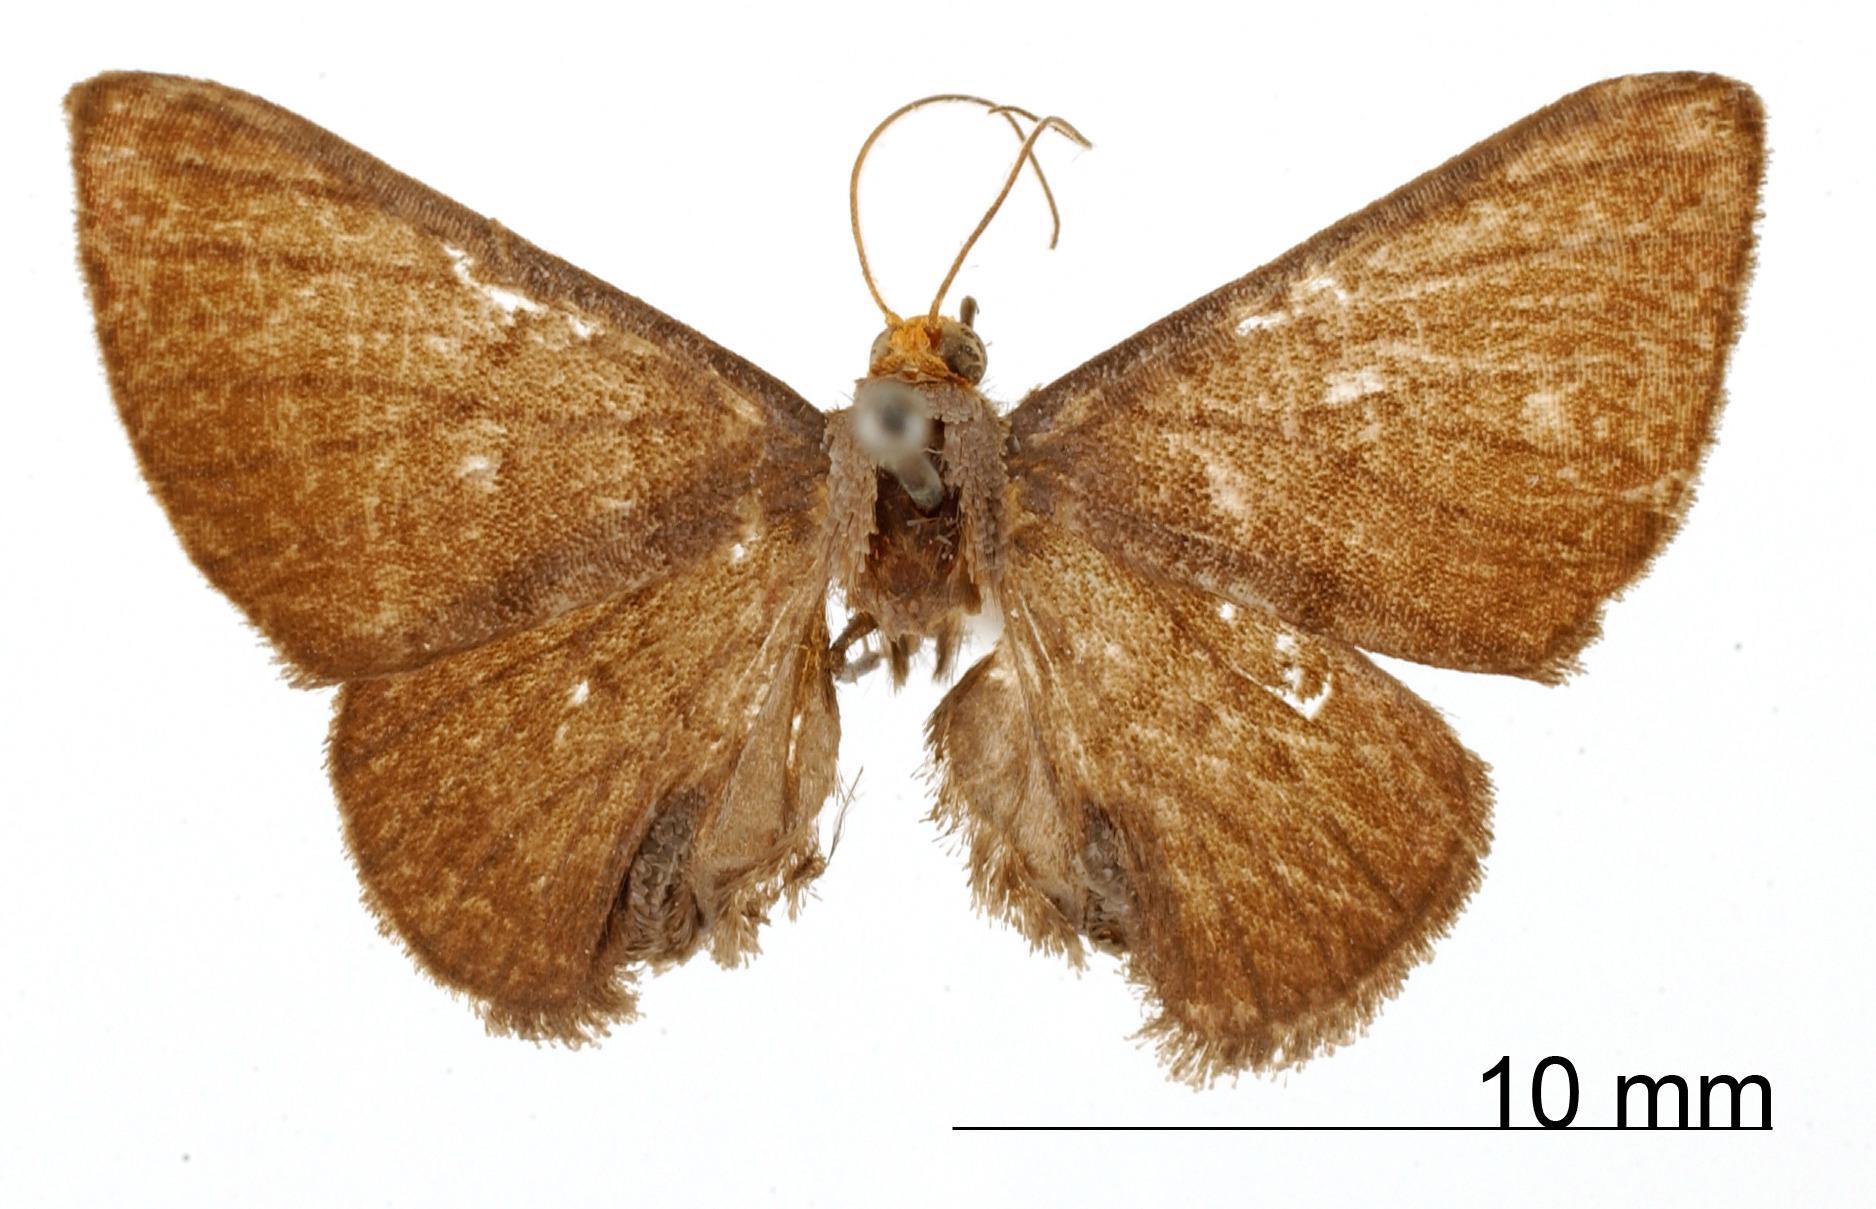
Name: Berberodes violacea
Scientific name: Berberodes violacea Warren, 1906
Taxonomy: Animalia, Arthropoda, Insecta, Lepidoptera, Geometridae, Ennominae
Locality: St. Jean, Maroni, French Guiana, French Guiana